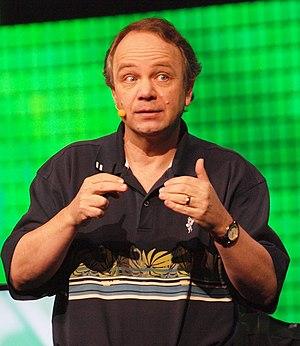
Sid Meier à la Game Developers Conference en 2010 (quatrième jour).